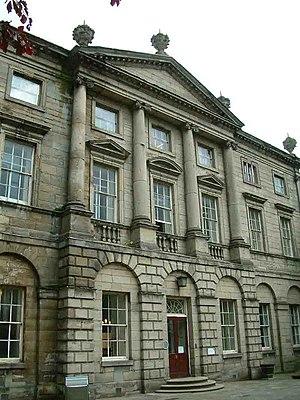
Joseph Pickford est un des principaux architectes anglais de province sous le règne de George III.